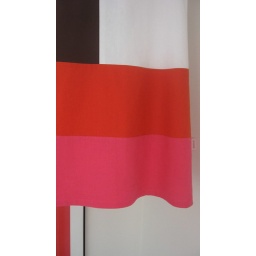
a recreation of the original 'chelsea' dress - made of linen in blocks of ivory, brown, orange + pink.